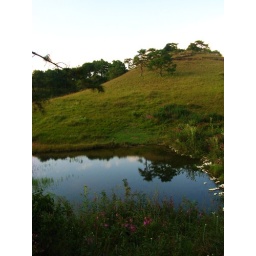
mirror by the grass